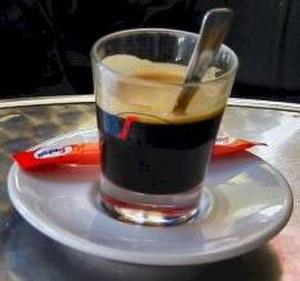
Le café est une boisson énergisante psychotrope stimulante, obtenue à partir des graines torréfiées de diverses variétés de caféier, de l'arbuste caféier, du genre Coffea. Il fait partie des trois principales boissons contenant de la caféine les plus consommées dans le monde, avec le thé et le maté.